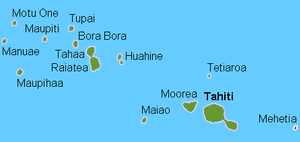
Mehetia
Mehetias placering i Selskabsøerne. Mehetia er beliggende længst mod øst.
Mehetia er en ubeboet ø i Windward øgruppen i den østlige del af Selskabsøerne i Fransk Polynesien ca. 110 km øst for Tahiti. Øen er en vulkanø og det højeste punkt er 435 meter og det sidste vulkanudbrud var i 1981.